Ladies in Lavender

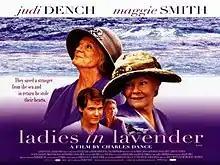
Theatrical release poster

Ladies in Lavender is a 2004 British drama film written and directed by Charles Dance. The screenplay is based on a 1908 short story by William J. Locke. The film stars Judi Dench, Maggie Smith, Daniel Brühl and Miriam Margolyes.